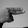
ASL letter: H